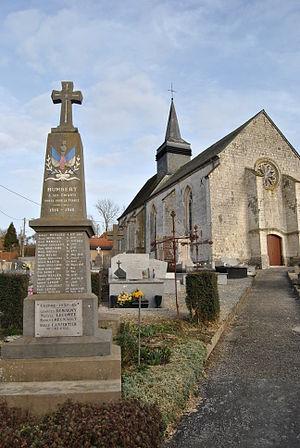
Le monument aux morts et l'église d'Humbert
Les monuments aux morts de la guerre 1914-1918 peuvent être surmontés d'éléments symbolisant :
Humbert est une commune française située dans le département du Pas-de-Calais en région Hauts-de-France.